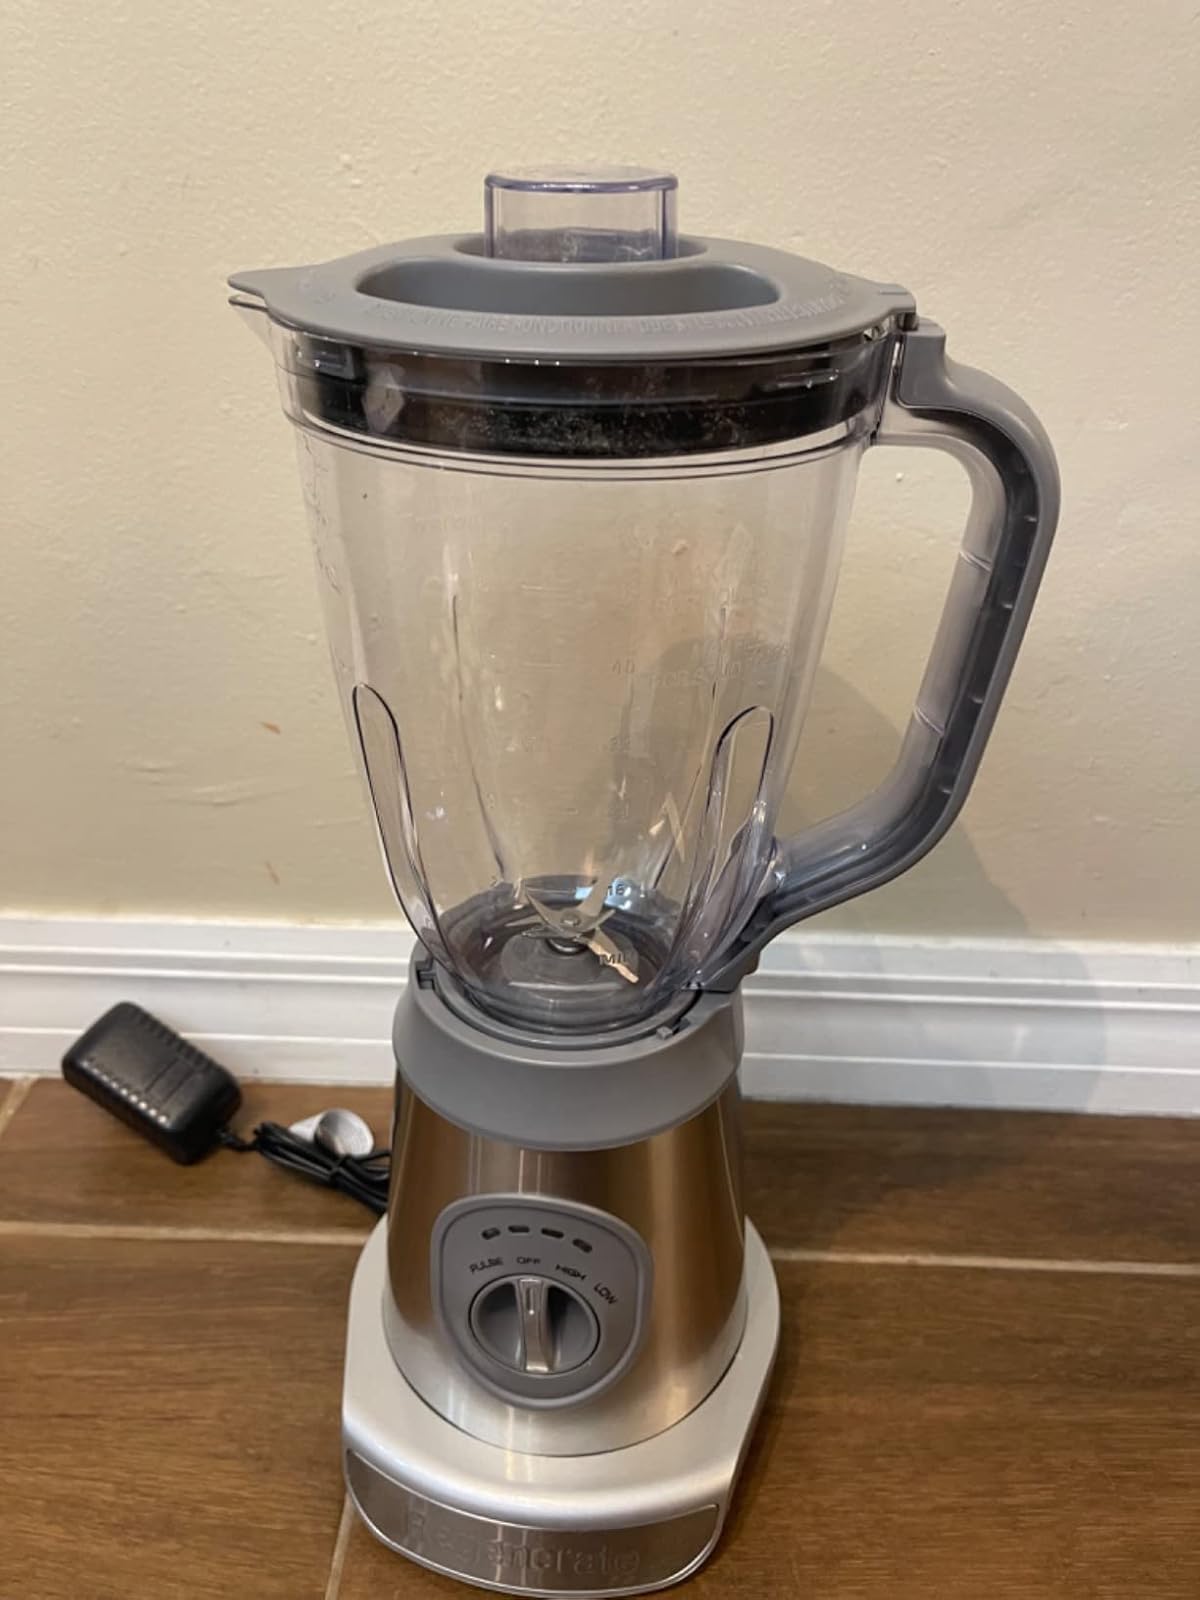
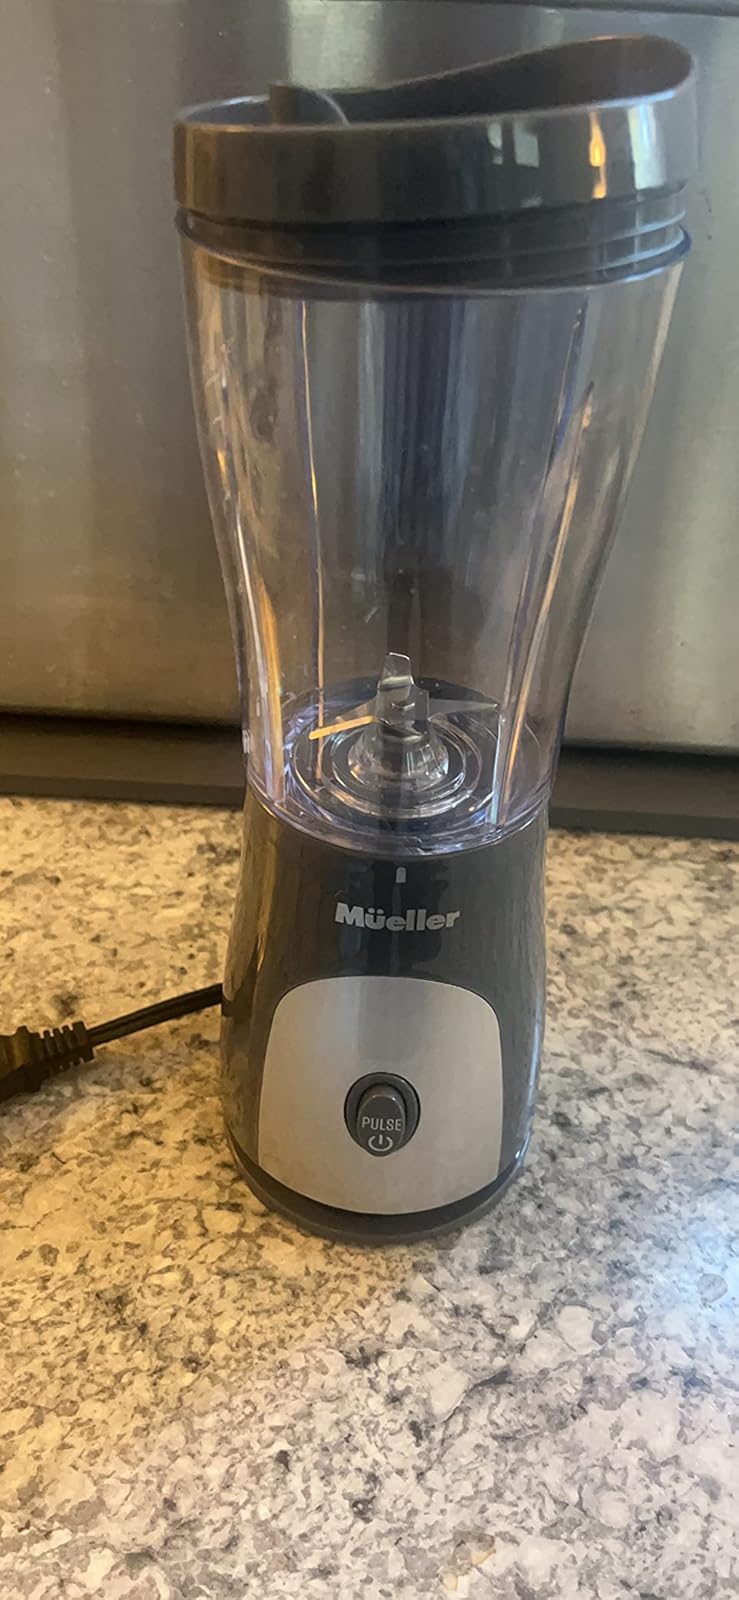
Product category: items_blender
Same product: no